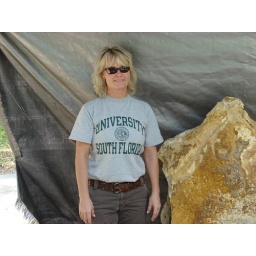
Standing in front of the carved stone monument at Crystal River